Mchinga

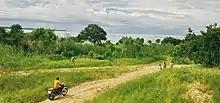
Backroads of Mchinga Ward, Lindi District

Mchinga is an administrative ward in Lindi District of Lindi Region in Tanzania.